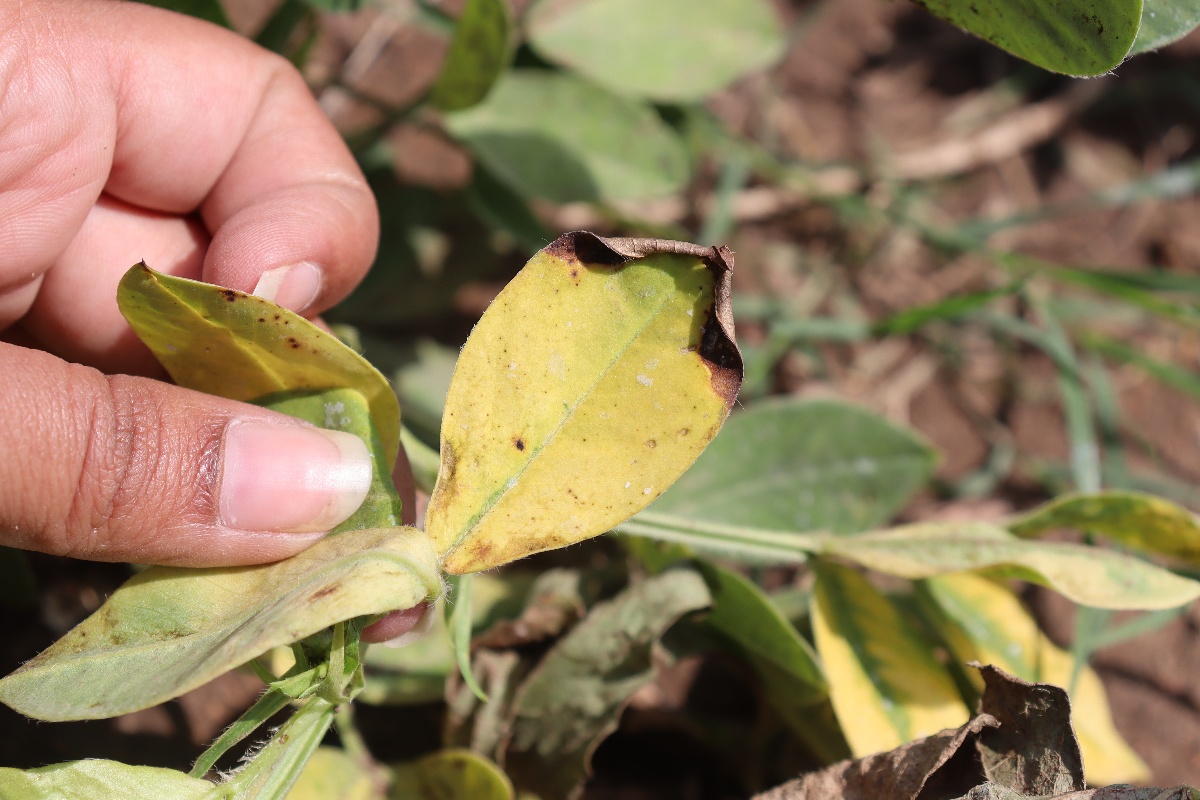
Label: nutrition deficiency